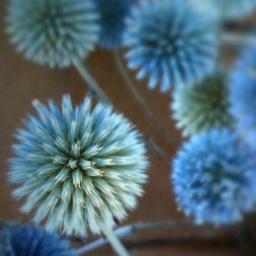
Flowers wrapped in brown paper